Peter Ulric Tse

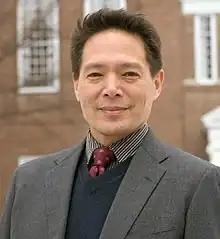
Peter Ulric Tse, Professor of Cognitive Neuroscience, Dartmouth College

The focus of Tse's work in cognitive neuroscience is mid- and high-level human vision. In the domain of mid-level vision his group has worked on deciphering the rapid form-motion computations that go into the construction of subsequent conscious visual experience. His group focuses on visual illusions because they are mistakes made by the visual system that can inform us about the nature of processing that goes into the construction of conscious experience.